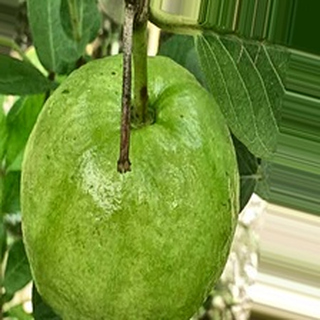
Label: healthy_guava